1st Cavalry Army

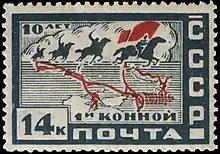
1930 stamp commemorating the 1st Cavalry Army, with a map showing their campaigns in Central Asia, Poland, and Crimea.

The wars of the Civil War period were fundamentally ones of maneuver and ones the Red Army was initially unwilling to fight. The Bolsheviks, as ever, saw things in terms of class and so to them the idea of reviving the originally aristocratic cavalry was inconceivable, whilst their military specialists saw cavalry as of little potency on a post-world war battlefield. Once the example of the White cavalry had proved these sentiments untenable, Trotsky would lead an initiative from September 1919 to greatly expand the cavalry arm of the Red Army with his rallying cry of 'Proletarians, to Horse!' The fruits of his efforts would be the 1st Cavalry Corps, an ironically rural force, which would go on to be the 1st Cavalry Army. The 1st Cavalry was a defining factor in Soviet success on the battlefield. Amongst a sea of poorly trained conscripts, the Cavalry Army was one amongst few Red Army units that could be considered 'elite' and one amongst even fewer that could provide the necessary mobility to so utterly defeat the counterrevolution.